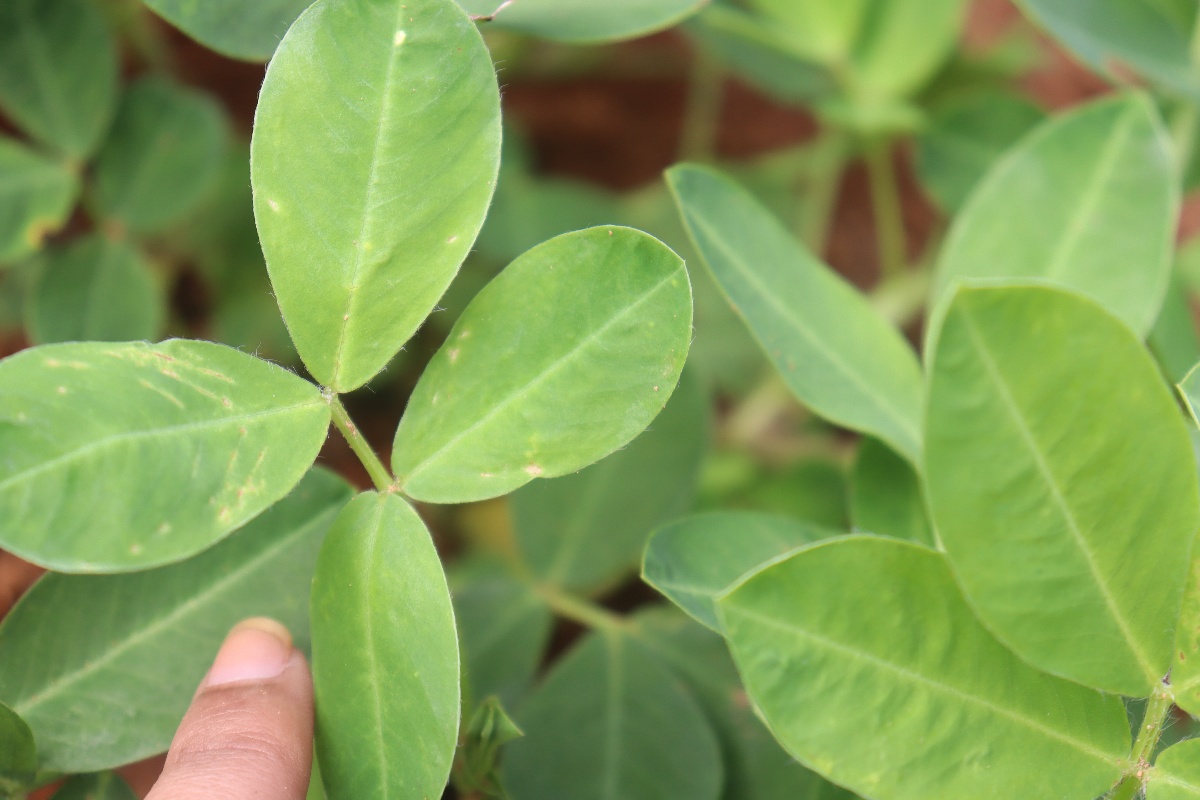
Label: early_leaf_spot